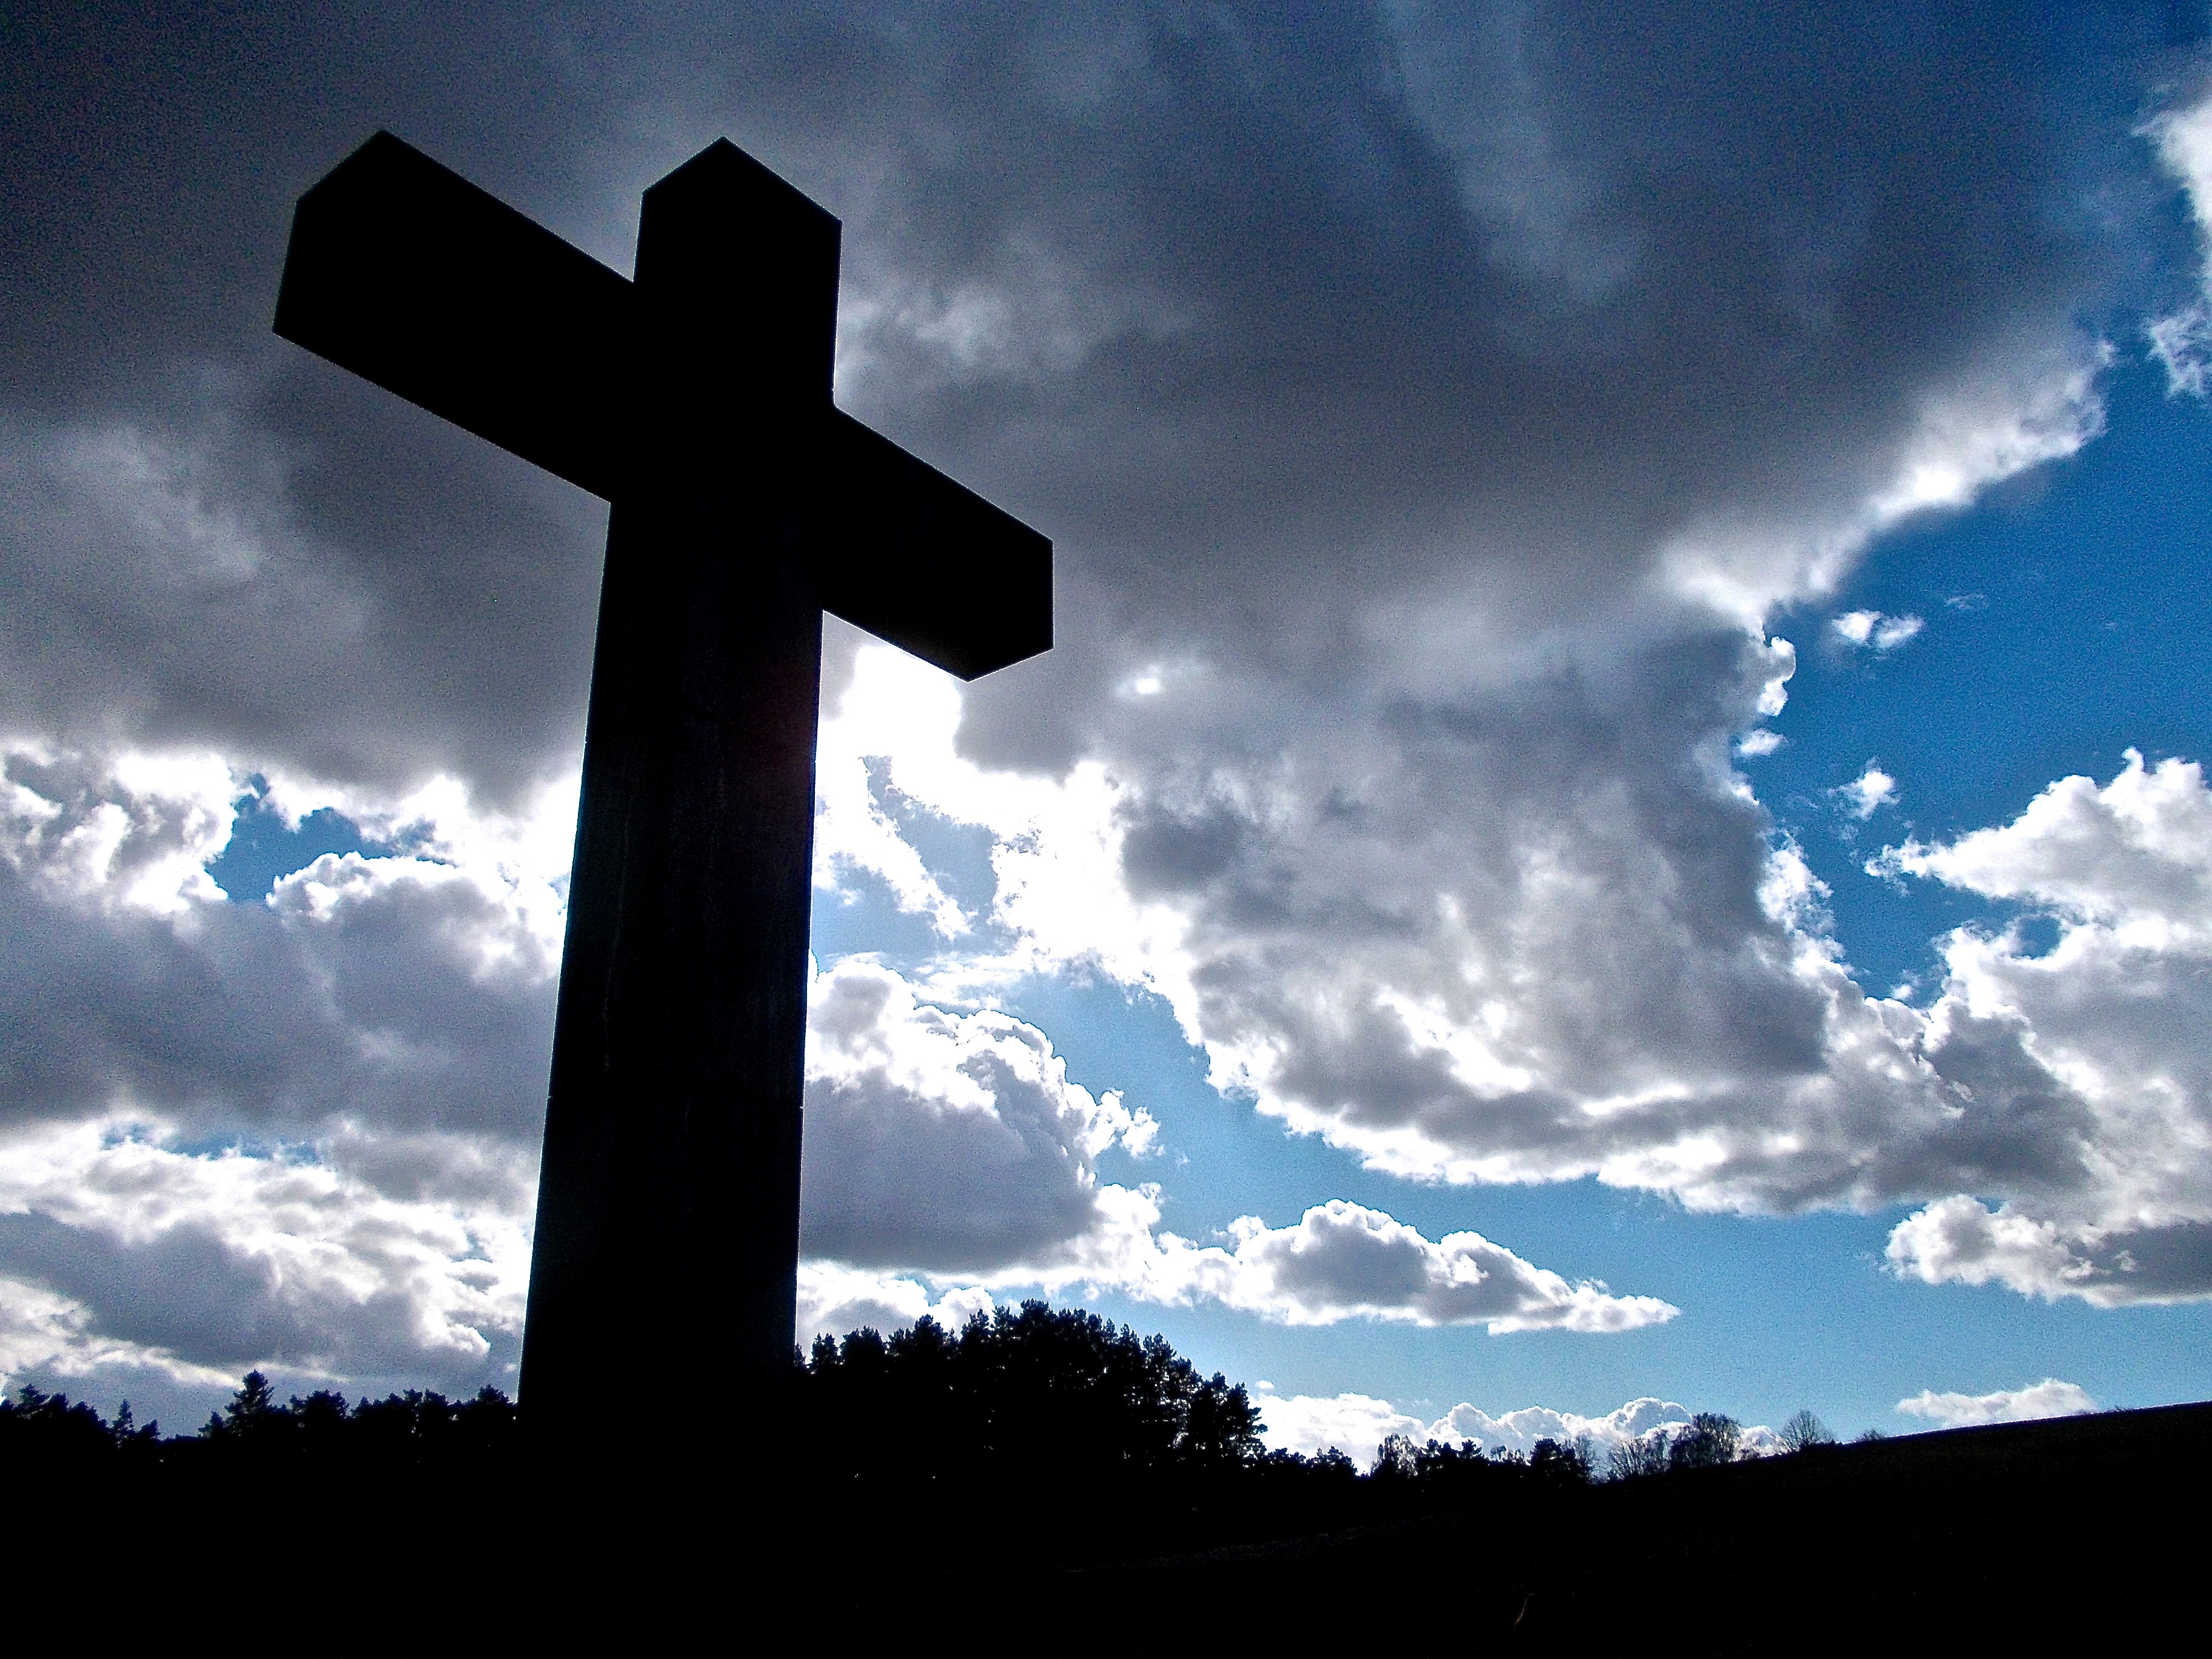
cloud, sky, sunlight, atmosphere, symbol, cross, spiritual, blue sky, faith, revelation